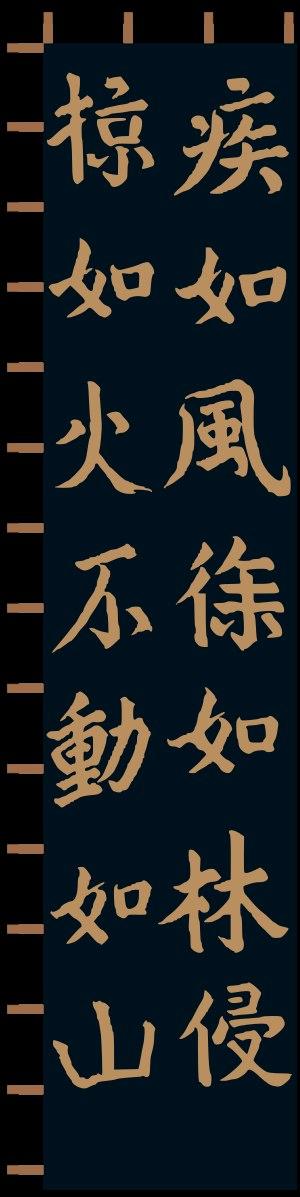
Fūrinkazan, littéralement « Vent, forêt, feu et montagne », est l'étendard de guerre employé par Takeda Shingen, daimyo de la période Sengoku. Le texte inscrit sur l'étendard est une citation du chapitre 7 de L'Art de la guerre de Sun Tzu :